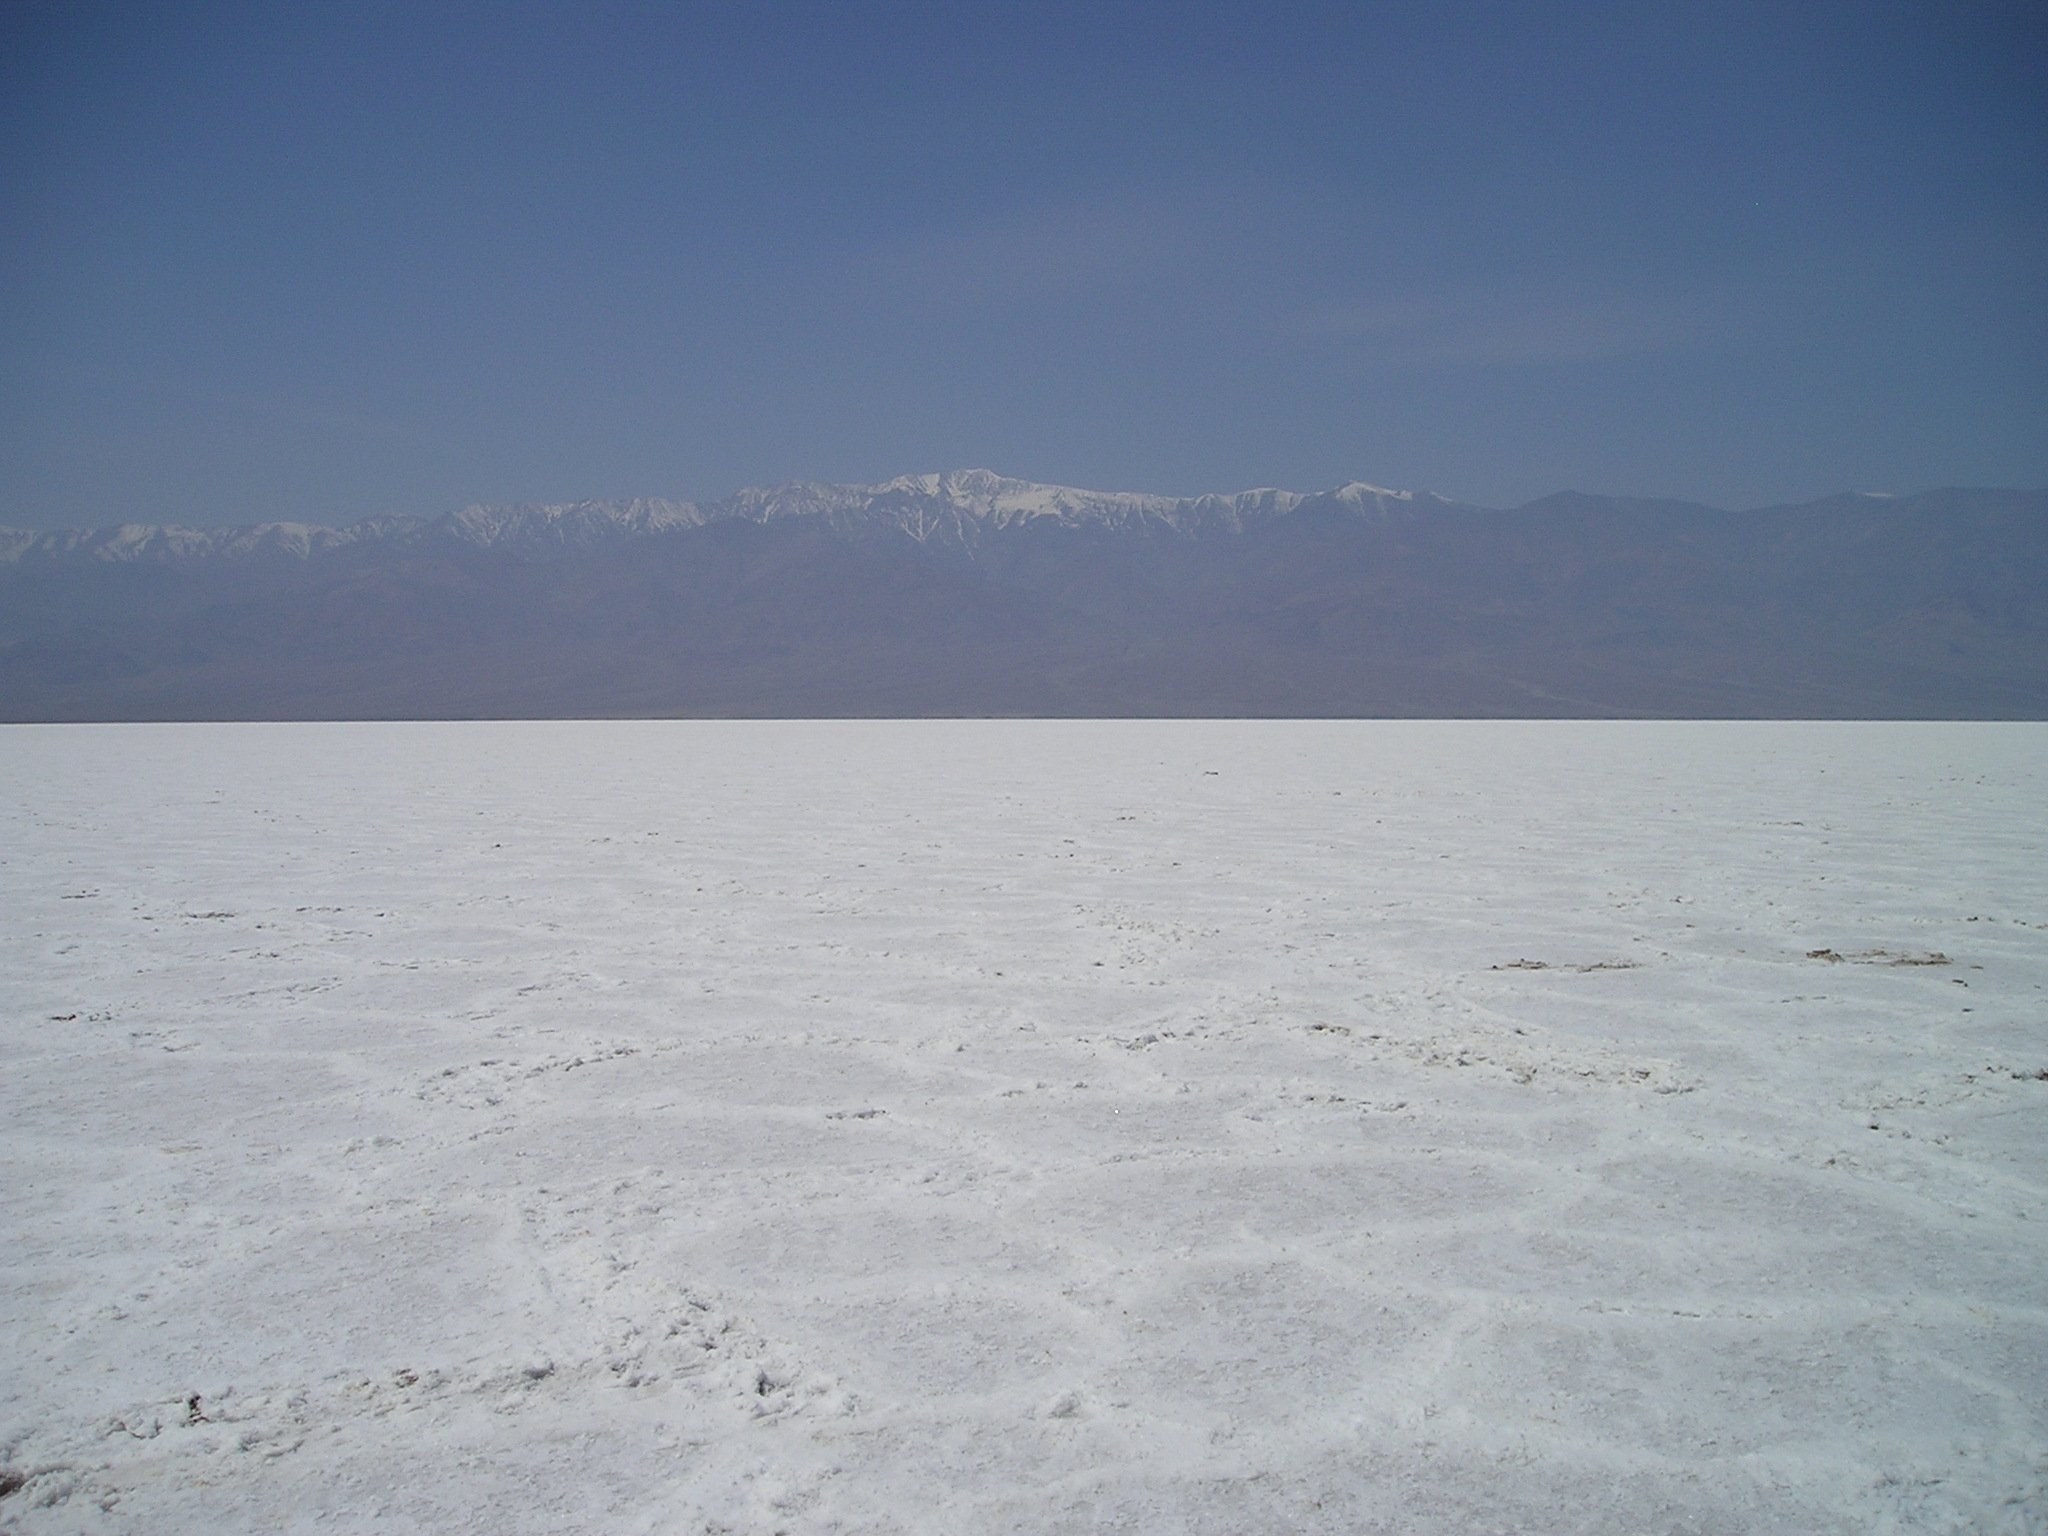
beach, sea, coast, sand, ocean, horizon, snow, cloud, desert, shore, wave, lake, dry, ice, usa, salt, arctic, dead, california, body of water, hot, nevada, badwater, salt lake, death valley, arctic ocean, mudflat, natural environment, atmospheric phenomenon, wind wave